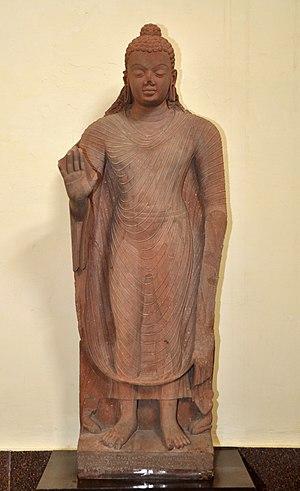
L'art Gupta est l'art de l'Empire Gupta, qui régnait sur la majeure partie du Nord de l'Inde, avec son apogée entre environ 300 et 480, survivant sous une forme très réduite jusqu'à 550. La période Gupta est généralement considérée comme la période classique et un âge d'or de l'art en Inde du Nord pour tous les principaux groupes religieux. Bien que la peinture soit évidemment répandue, les œuvres qui subsistent sont principalement des sculptures religieuses. La période a vu l'émergence des icônes divines de pierre sculptée dans l'art hindou, tandis que la production des figures de Bouddha et de Jain tirthankara a continué de croître, ces dernières souvent à très grande échelle. Le centre principal traditionnel de la sculpture était Mathura, qui a continué à prospérer, tandisque l'art du Gandhara, le centre de l'art gréco-bouddhiste juste au-delà de la frontière nord du territoire de Gupta, continuait d'exercer une influence. D'autres centres ont vu le jour au cours de la période, notamment à Sarnath. Mathura et Sarnath ont exporté la sculpture vers d'autres parties du nord de l'Inde.